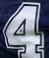
Number: 4